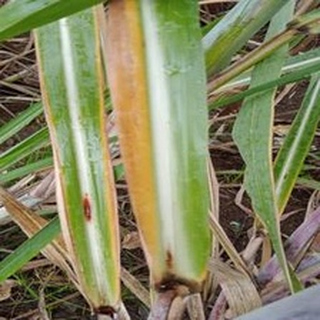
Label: sugarcane_yellow_leaf_disease